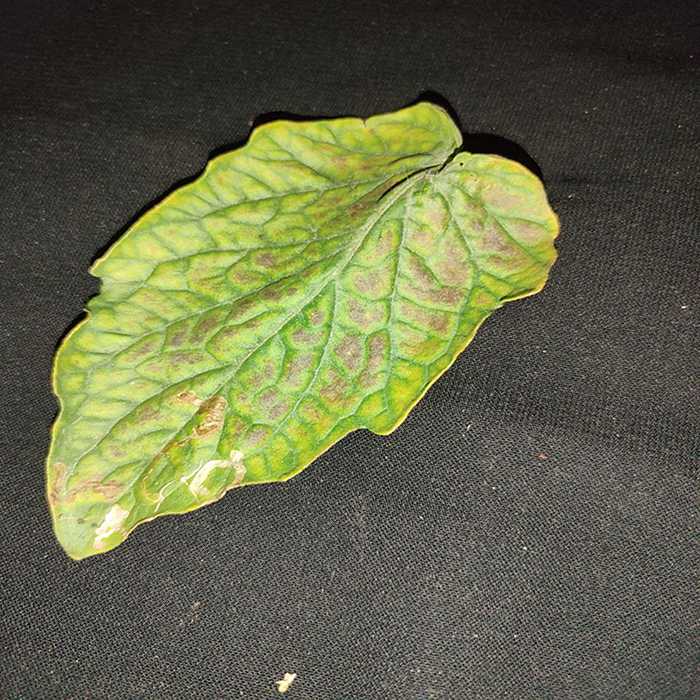
Plant: Tomato
Label: Tomato spotted wilt